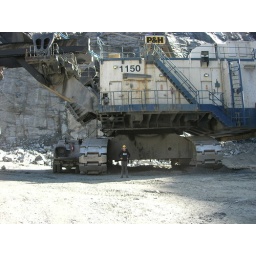
Lisa next to huge mining truck in Aitik (I'm the little black spot by one of its wheels)